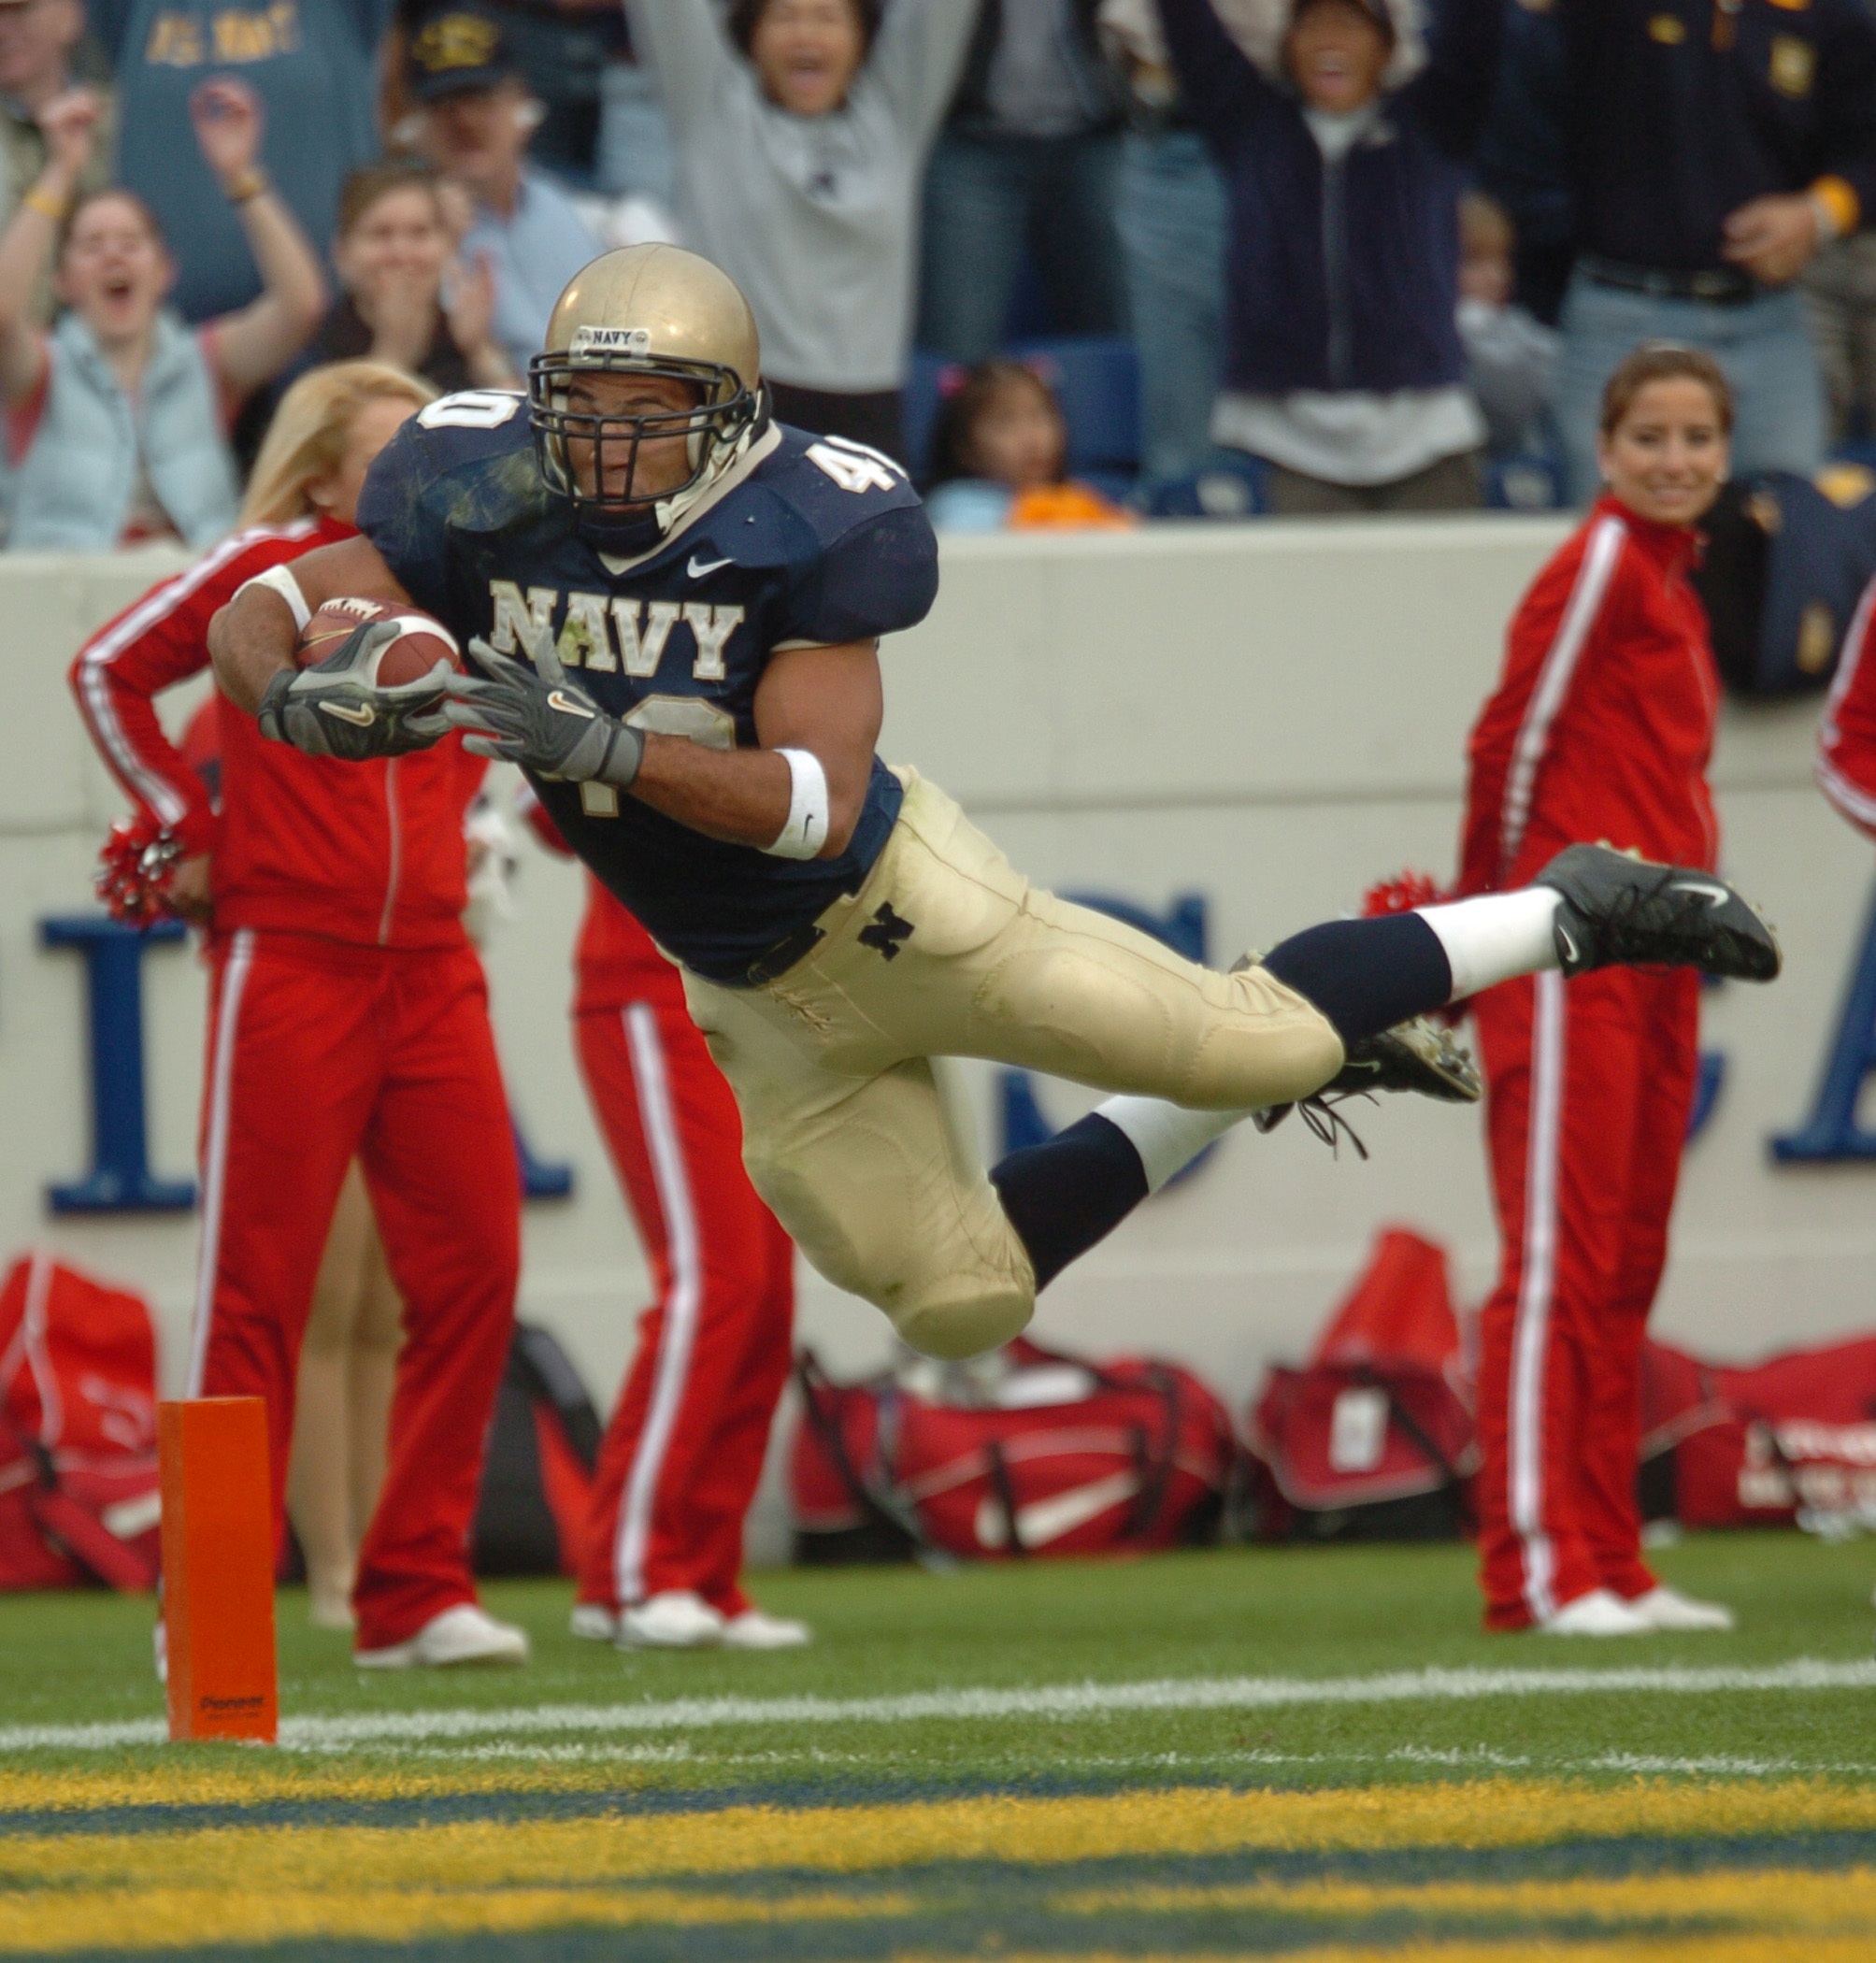
field, game, play, male, action, soccer, football, stadium, goal, player, competition, american football, sports, ball, championship, catch, college, athlete, pass, touchdown, receiver, tackle, football player, canadian football, gridiron football